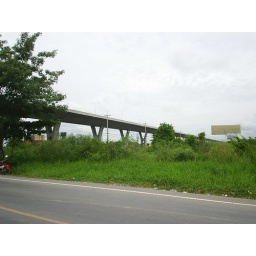
highway in the sky 01